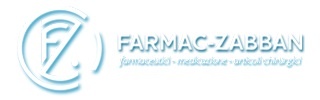
Meds Maschera Ossigeno Sterile
Scheda descrittiva MASCHERA OSSIGENO MEDS STERILE
Brand: Farmac-zabban spa
Category: Health & Beauty > Health Care > Respiratory Care > Oxygen Tanks